Physiological psychology

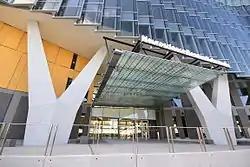

The nervous system can be described as a control system that interconnects the other body systems. It consists of the brain, spinal cord, and other nerve tissues throughout the body. The system's primary function is to react to internal and external stimuli in the human body. It uses electrical and chemical signals to send out responses to different parts of the body, and it is made up of nerve cells called neurons. Through the system, messages are transmitted to body tissues such as a muscle. There are two major subdivisions in the nervous system known as the central and peripheral nervous system. The central nervous system is composed of the brain and spinal cord. The brain is the control center of the body and contains millions of neural connections. This organ is responsible for sending and receiving messages from the body and its environment. Each part of the brain is specialized for different aspects of the human being.